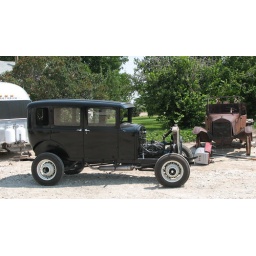
31 town sedan being rassembled, 24 TT truck in background and 73 airstream